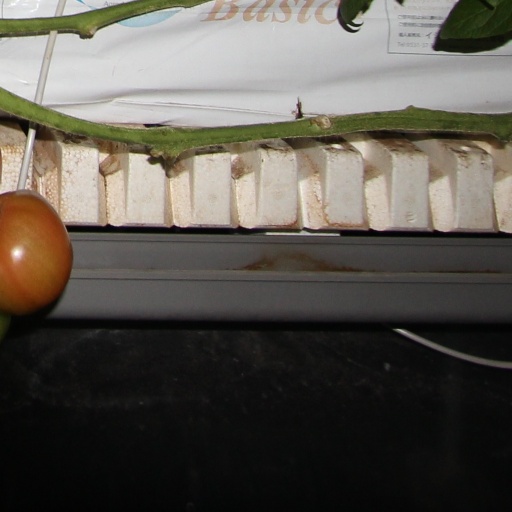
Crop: tomato